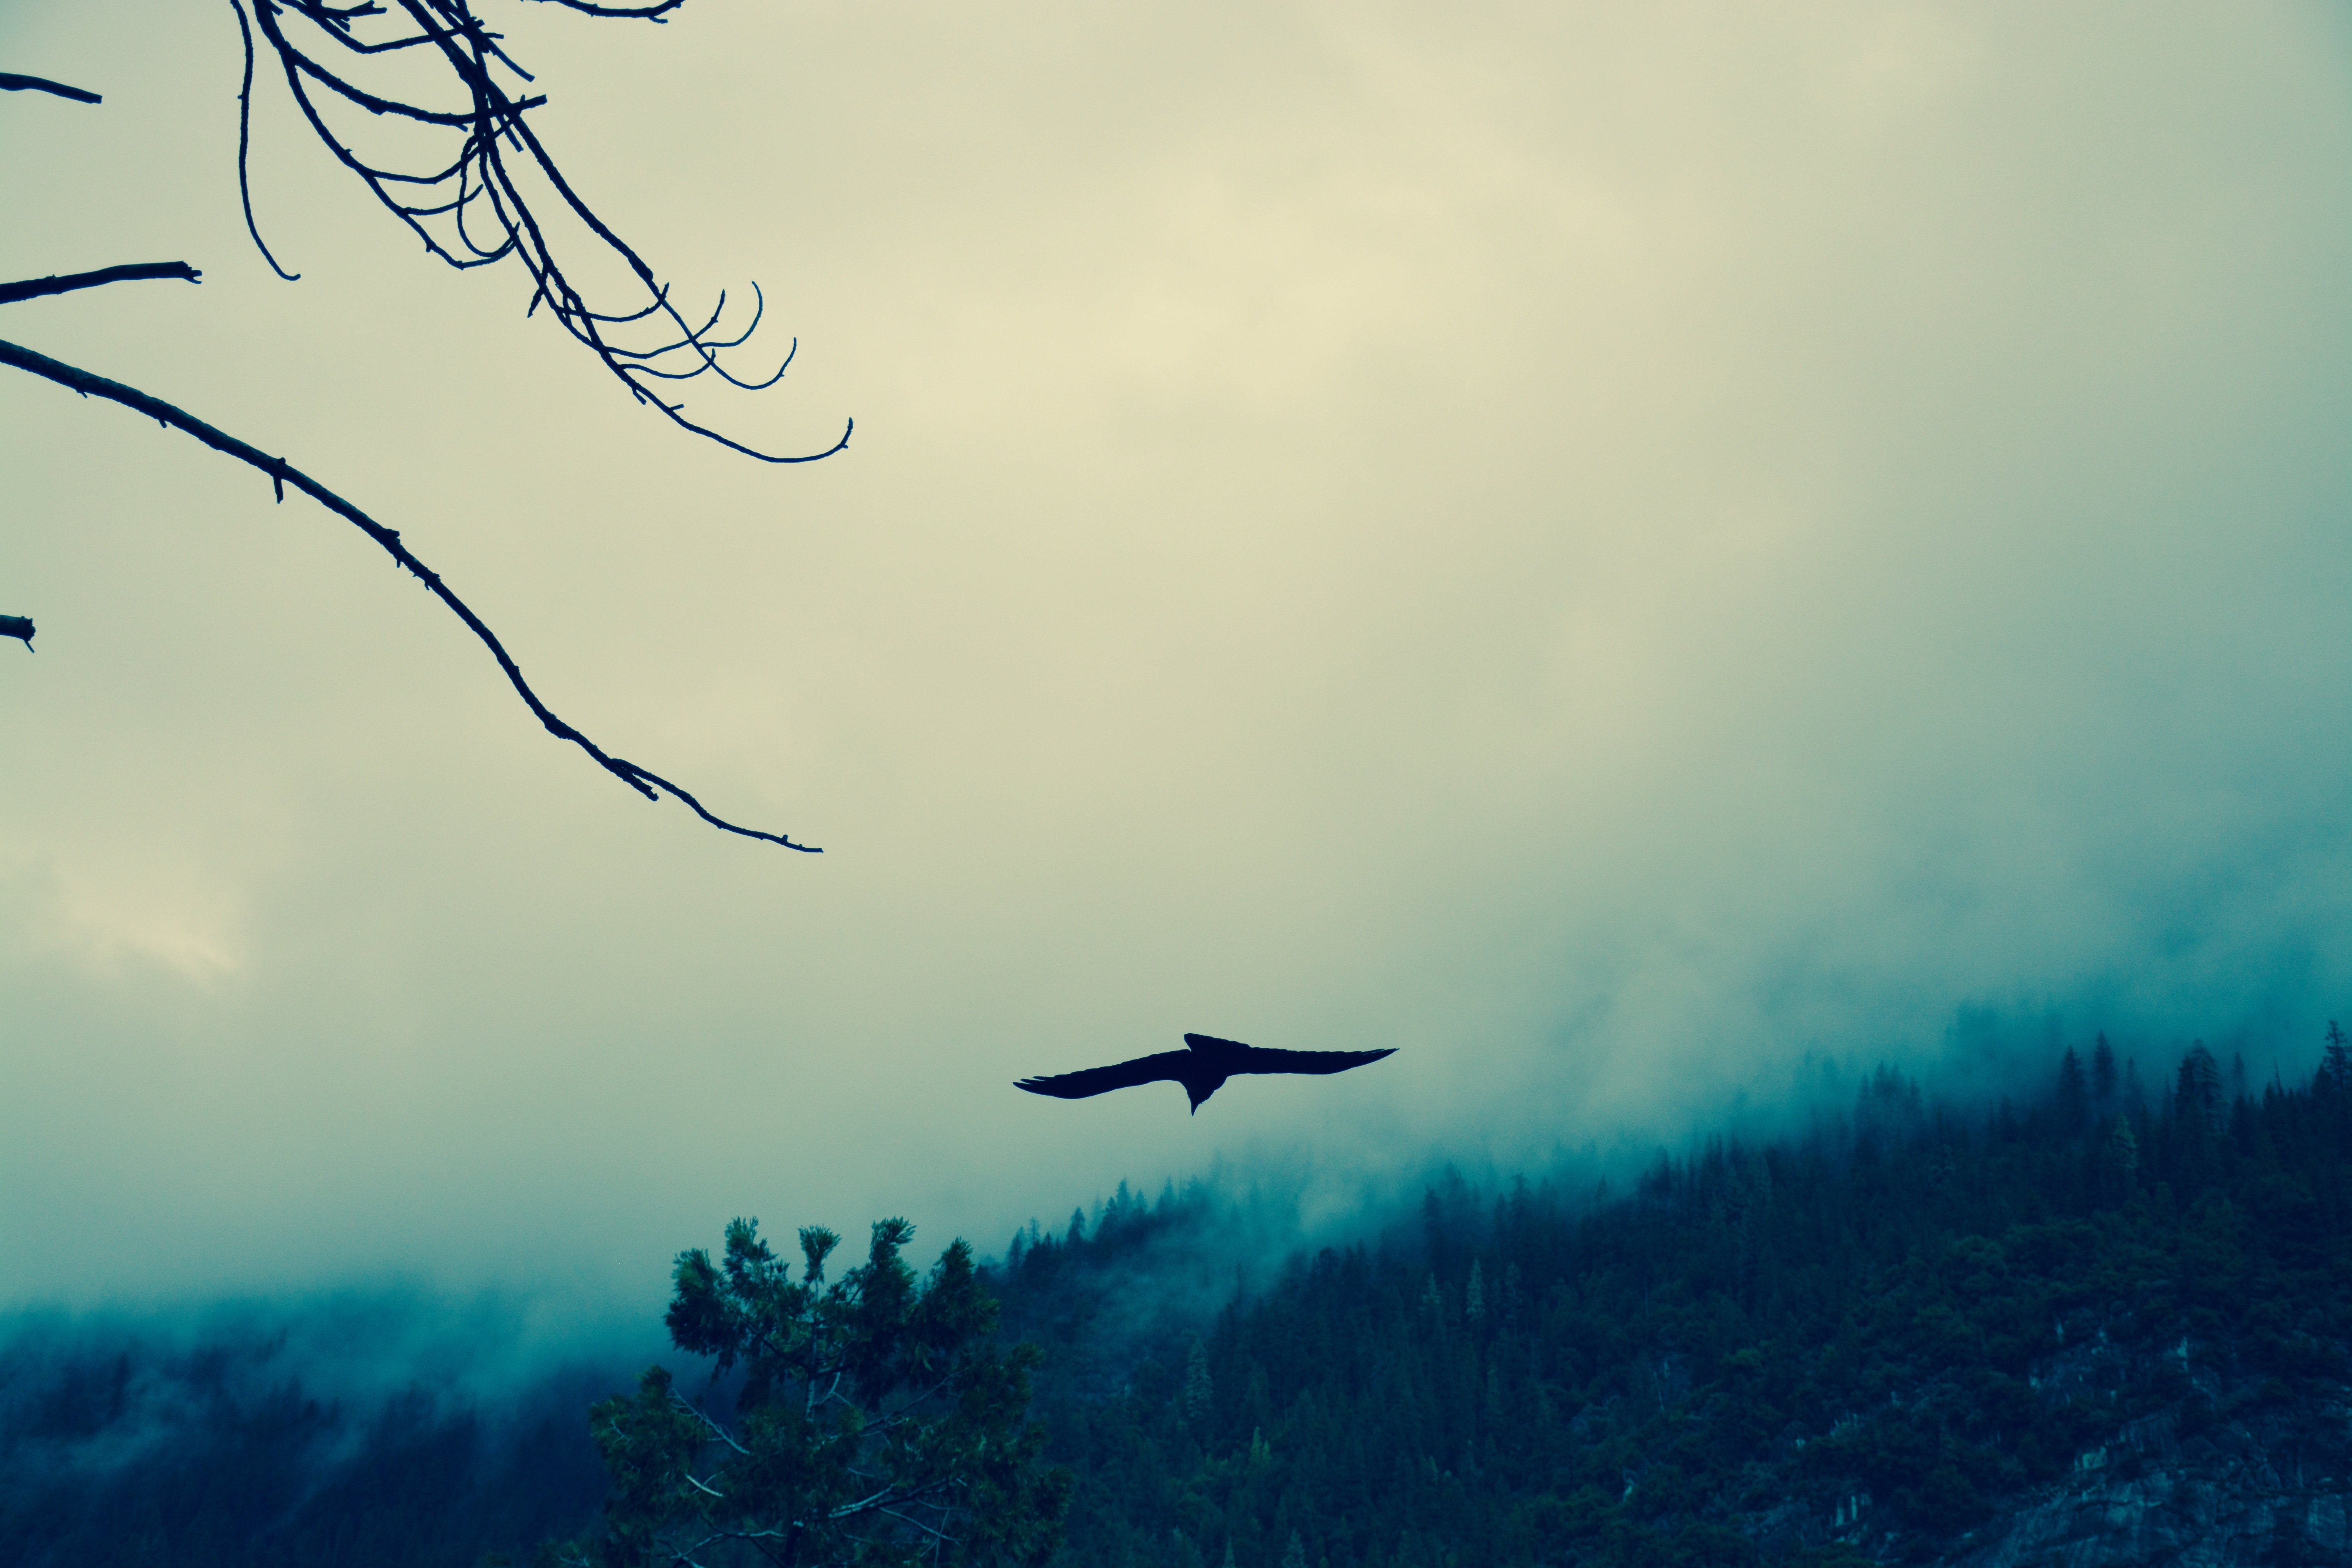
nature, bird, wing, cloud, sky, fog, morning, wind, animal, wild, flight, blue, black, creature, raven, atmospheric phenomenon, atmosphere of earth, computer wallpaper